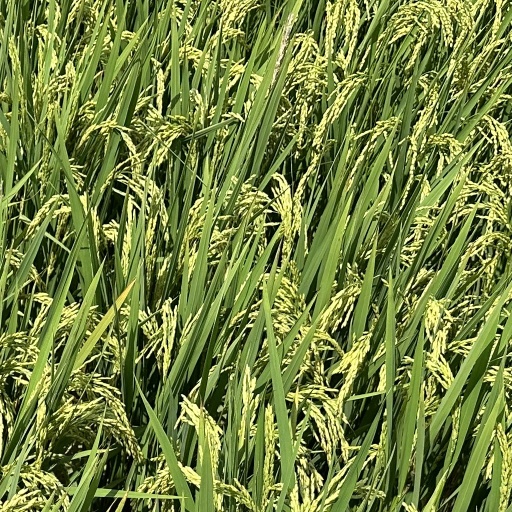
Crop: rice